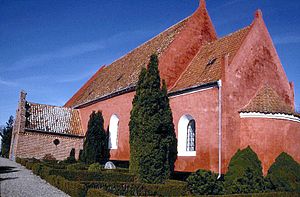
Nørre Kirkeby Kirke
Nørre Kirkeby Kirke
Nørre Kirkeby Kirke i Danmark. Nørre Kirkeby kirke
Nørre Kirkeby Kirke ligger i landsbyen Nørre Kirkeby ca. 13 km N for Nykøbing Falster.